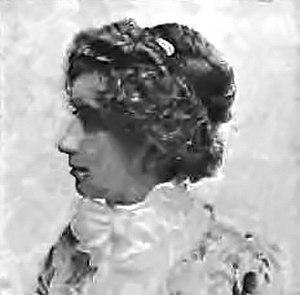
Růžena Svobodová, née Růžena Čápová à Mikulovice le 10 juillet 1868 et morte à Prague le 1ᵉʳ janvier 1920, est une écrivaine tchèque.